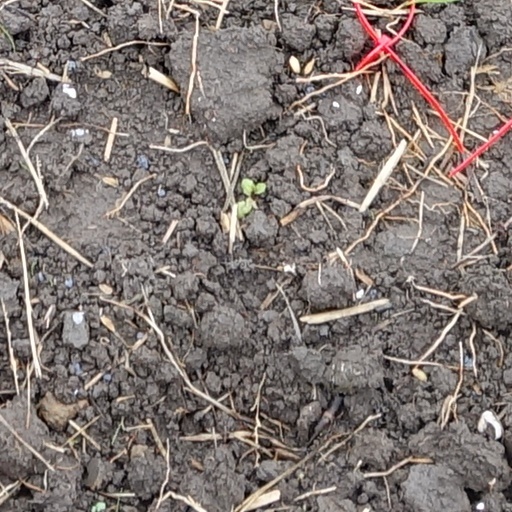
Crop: wheat